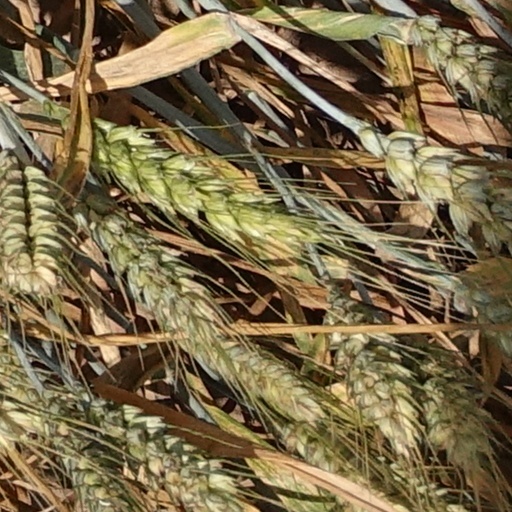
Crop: wheat